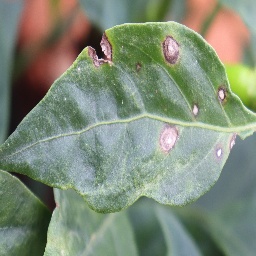
Label: cercospora